Allah

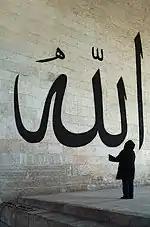
Allah script outside the Old Mosque in Edirne, Turkey

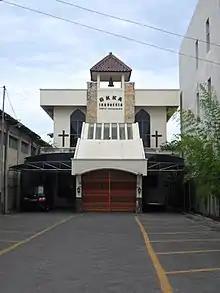
(Word of God Revival Church) in Indonesia. is the word for "God" in the Indonesian language - even in (Christian Bible, from = the book) translations, while is the word for "Lord".

The Islamic tradition to use "Allah" as the personal name of God became contested in contemporary scholarship, including the question, whether or not the word "Allah" should be translated as "God". Umar Faruq Abd-Allah encouraged English-speaking Muslims to use God instead of Allah for the sake of finding "extensive middle ground we share with other Abrahamic and universal traditions".